Voith

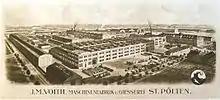
The first subsidiary, Maschinenfabrik J. M. Voith, built in 1904 in St. Pölten, Austria,

The official founding date of the company J. M. Voith is January 1, 1867. At this point, the company employed around 35 people. On January 1, 1867, the only son of 63-year-old Johann Matthäus Voith, the 26-year-old Friedrich Voith, took over the business as the sole owner. Under his leadership, his father's workshop became a larger company and specialized in paper machines and the construction of water wheels and turbines. In 1869, Voith was granted the first patent for a wood grinder with a toothed loading rack. On November 18, 1869, the company applied for official registration in the Commercial Register and changed its name to "Maschinenfabrik und Eisengießerei von J. M. Voith in Heidenheim".